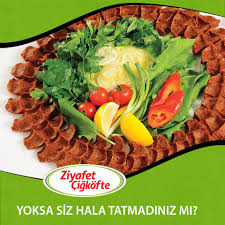
Yemek: cig_kofte